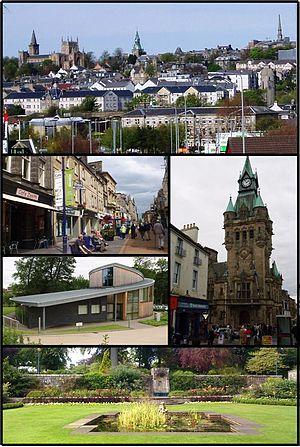
Dunfermline, est une ville écossaise située dans le council area et région de lieutenance du Fife. De 1975 à 1996, elle était la capitale administrative du district de Dunfermline, au sein de la région du Fife.